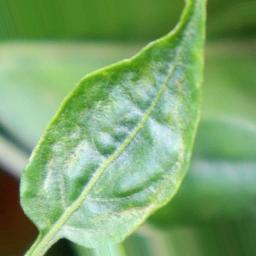
Label: mites_and_trips